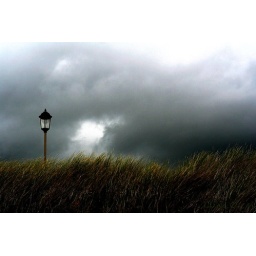
A lamp in the sand dunes